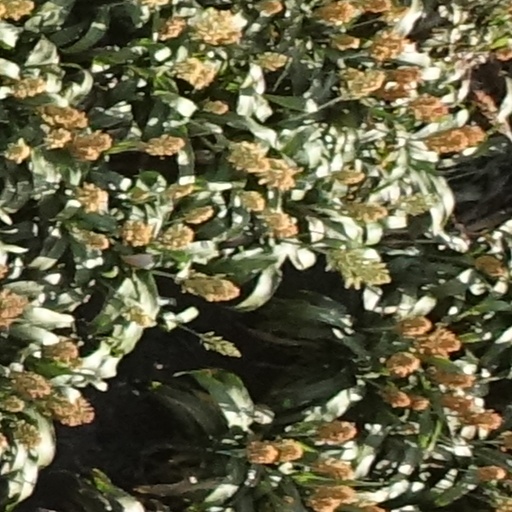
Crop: sorghum